Dodge Charger (2006)

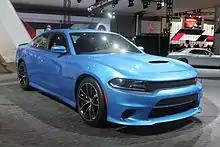
2015 facelift, front 1/4

The Charger Daytona is a limited version of the 2013 Charger R/T and Charger R/T Road & Track with a choice of 4 body colors (Daytona Blue, Bright White, Billet Silver, Pitch Black), dark trim, Satin Black front crosshair grille with heritage "R/T" badge, custom vinyl hood graphic, roof wrap, rear R/T spoiler; "DAYTONA" graphic on the rear quarter panels, exclusive 20-inch five-spoke polished aluminum wheels with Gloss Black painted pockets, 'Daytona Blue' engine cover, performance 3.06 rear axle ratio, high-speed engine controller, paddle shifters with sport mode, performance steering and suspension, black heated and ventilated seats with Daytona Blue stitching and piping in cloth (R/T) or Nappa leather and suede (R/T Road & Track) upholstery, blue "DAYTONA" embroidery at the upper front seat backs, unique dark brushed aluminum trim surrounds the 8.4-inch Uconnect Touch screen and gauges on the instrument panel, as well as the trim around the shifter and cup holders on the center console; a Mopar bright pedal kit, a 552-watt 10-speaker Beats Audio System, a special numbered "DAYTONA" badge on the instrument panel that features the build number of that specific Charger Daytona model.